Ancient Greek literature

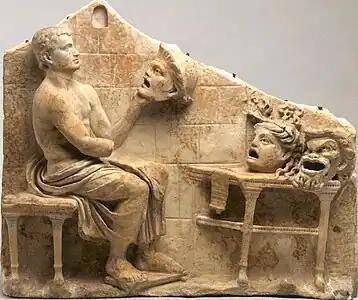
Republican or Early Imperial relief depicting a seating Menander holding the masks of New Comedy (1st century BC – early 1st century AD) Princeton University Art Museum

All surviving works of Greek drama were composed by playwrights from Athens and are written exclusively in the Attic dialect. Choral performances were a common tradition in all Greek city-states. The Athenians credited a man named Thespis with having invented drama by introducing the first actor, whose primary purpose was to interact with the leader of the chorus. Later playwrights expanded the number of actors to three, allowing for greater freedom in storytelling.